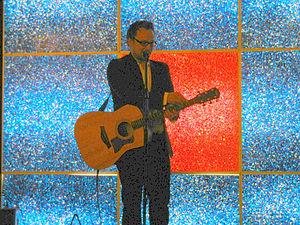
Robin tom Rink en concert à Cologne en 2012
Robin tom Rink, né le 19 janvier 1982 à Münster, est un auteur-compositeur-interprète et poèteallemand.